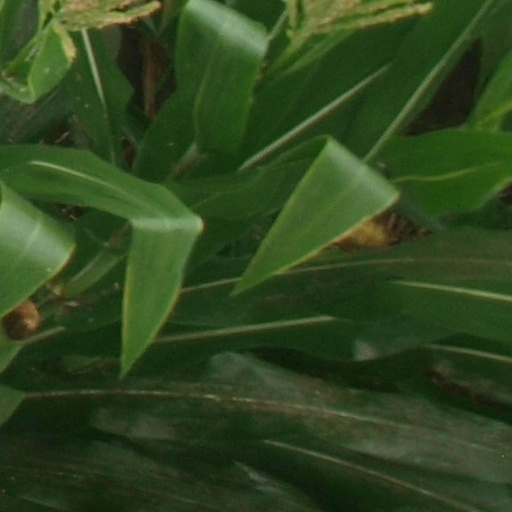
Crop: maize; corn